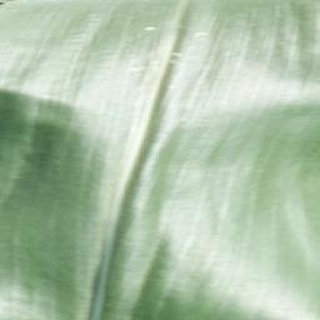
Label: healthy_corn